Dunlop Sport

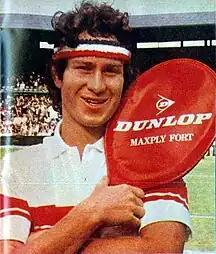
Dunlop advertisement featuring John McEnroe in 1981

Dunlop was established as a company manufacturing goods from rubber in 1889. The company entered the sporting goods market in 1910, when it began to manufacture rubber golf balls at its base in Birmingham. The company introduced the Maxfli golf ball in 1922.